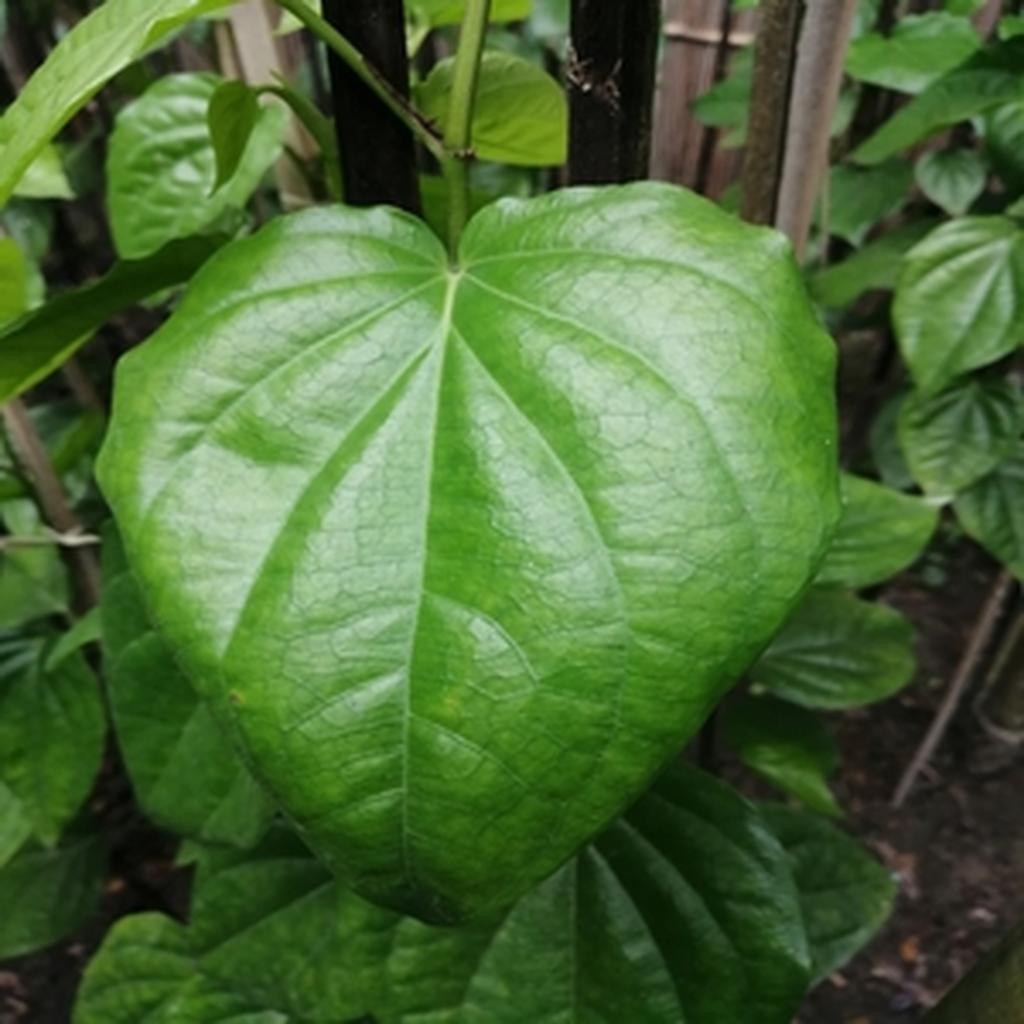
Label: Healthy_Leaf